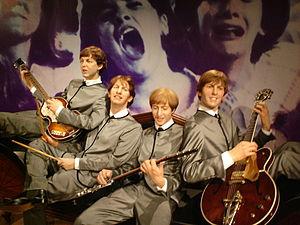
The Beatles [ðə ˈbiːtəlz] est un groupe de pop et de rock'n'roll, originaire de Liverpool, en Angleterre. Le noyau du groupe se forme avec les Quarrymen fondés par John Lennon en 1957, il adopte son nouveau nom en 1960 et, à partir de 1962, prend sa configuration définitive, composé de John Lennon, Paul McCartney, George Harrison et, le dernier à se joindre, Ringo Starr. Il est considéré comme le groupe le plus populaire et influent de l'histoire du rock. En dix ans d'existence et seulement sept ans d'enregistrement, les Beatles ont enregistré douze albums originaux et composé près de 200 chansons majoritairement écrites par le tandem Lennon/McCartney, dont le succès dans l'histoire de l'industrie discographique reste inégalé.